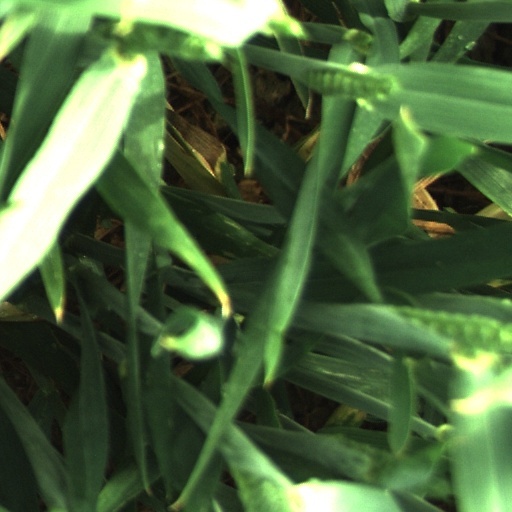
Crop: wheat